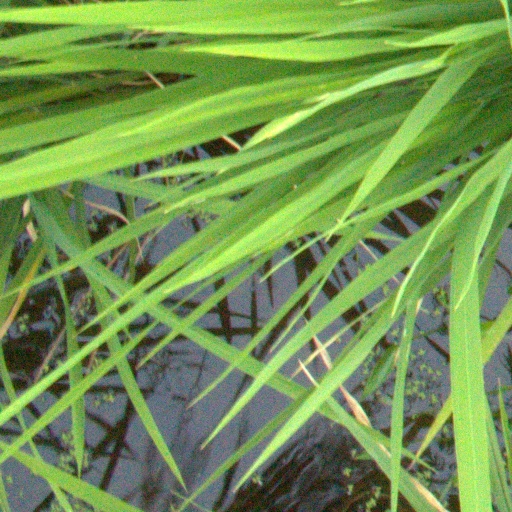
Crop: rice